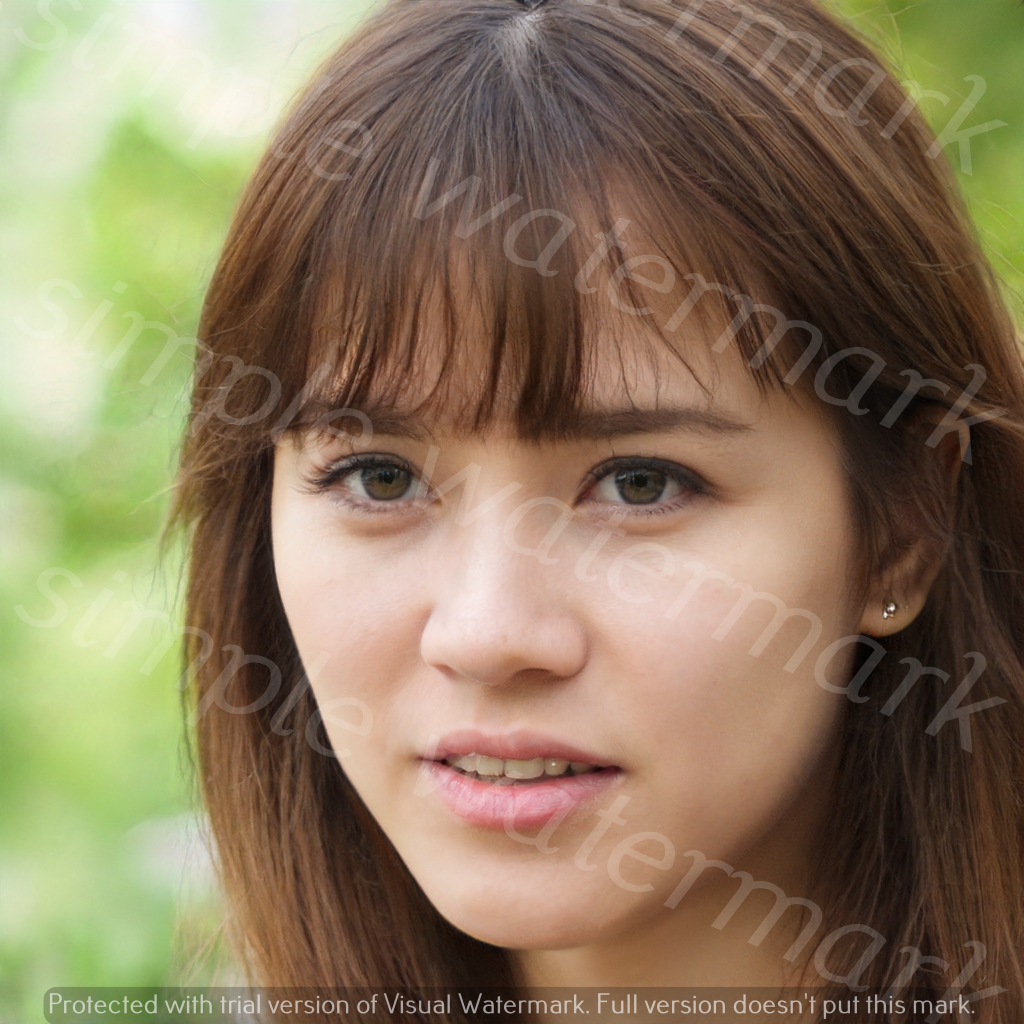
Label: Watermark